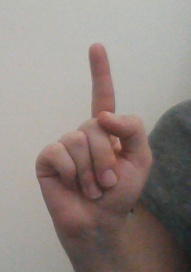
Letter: bb